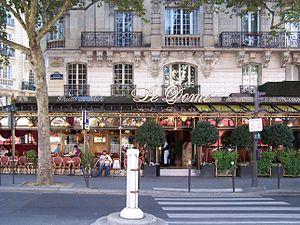
Le boulevard du Montparnasse est un boulevard de Paris qui se situe à la limite des 6ᵉ, 14ᵉ et 15ᵉ arrondissements de Paris.
Le Café du Dôme, nommé aussi simplement Le Dôme, est un restaurant parisien du quartier du Montparnasse ouvert en 1898 au 108, boulevard du Montparnasse, à l’angle de la rue Delambre.
La cuisine parisienne représente tout le savoir-faire parisien dans le domaine de la cuisine à Paris.